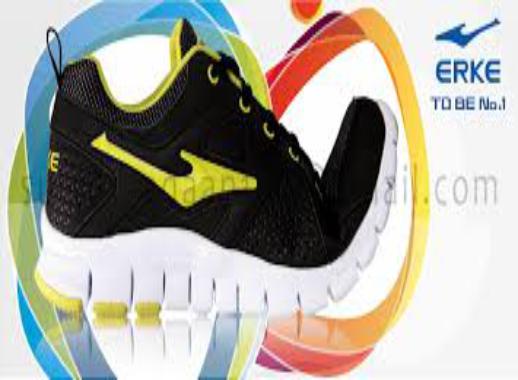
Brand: ERKE-2
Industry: Clothes